Climate migration

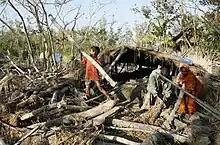
Bangladesh climate refugee

Drought has become a pressing issue with climate change, and with at least one-third of the population in Africa living in drought prone areas, many of these people are vulnerable. Thus, drought conditions are expected to change the lives of nearly 100 million Africans by 2050. As drought intensifies, it exacerbates desertification, further diminishing the amount of habitable land. Land degradation caused by desertification will have an impact of agricultural productivity, decreasing food security. The connection between desertification and food insecurity is evident in the Sahel region, where between 14.4 and 23.7 million people faced hunger in 2020 and 2021.